Foça Castle

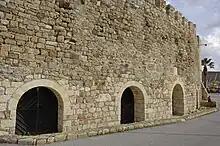

Foça Castle, also known as Beşkapılar Castle, is a coastal fortification in İzmir Province, western Turkey.